Hermannplatz

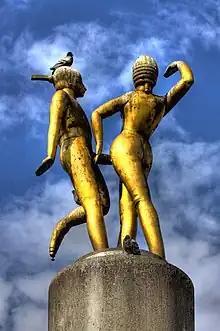
Dancing couple, Joachim Schmettau, 1985

Over the decades since its development, the edifice underwent several expansions. The most recent addition took place in 2000, along with a significant makeover of the exterior design. Helmut Kriegbaum, Jürgen Sawade, and Udo Landgraf were the architects hired for the extensions.